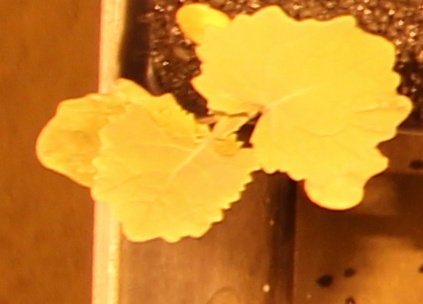
Label: Canola